Westbeth Artists Community

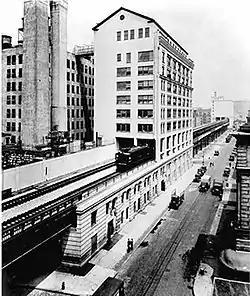
The Bell Laboratories Building, which now houses Westbeth, seen in 1936

Westbeth Artists Housing is a nonprofit housing and commercial complex dedicated to providing affordable living and working space for artists and arts organizations in New York City. The complex comprises the full city block bounded by West, Bethune, Washington and Bank Streets in the West Village neighborhood of Manhattan, New York City; the complex is named for the streets West and Bethune.